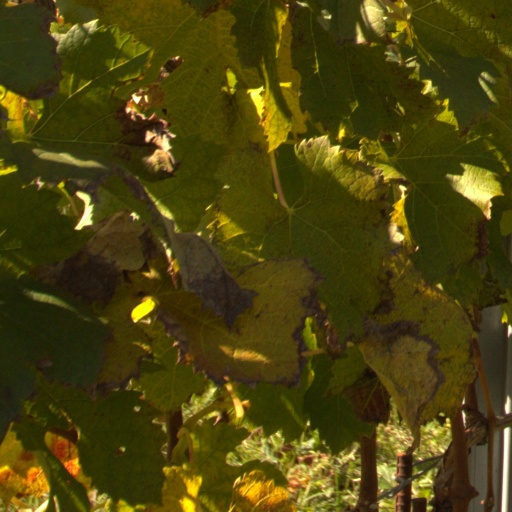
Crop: grape